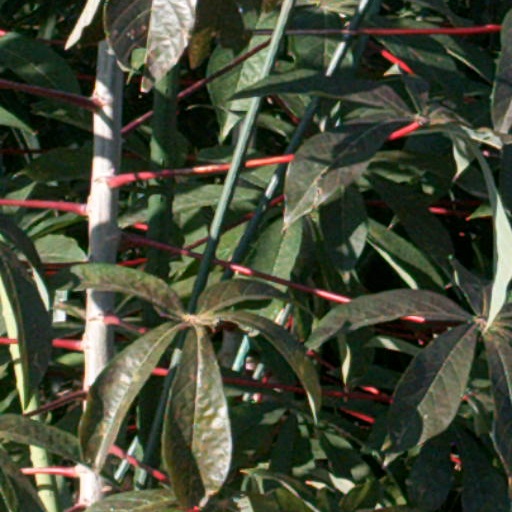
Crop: cassava